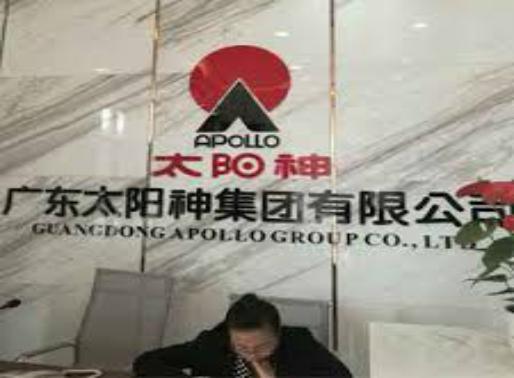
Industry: Necessities